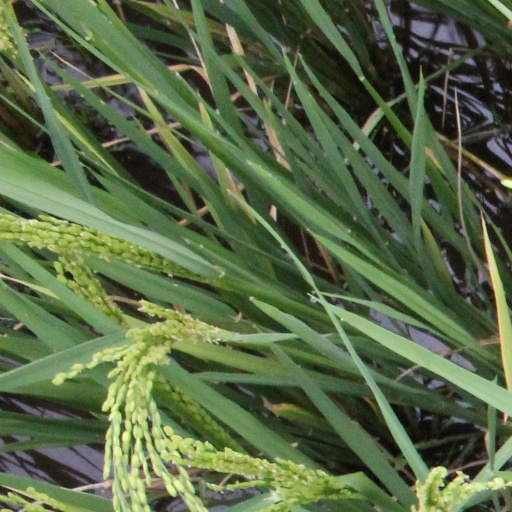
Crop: rice